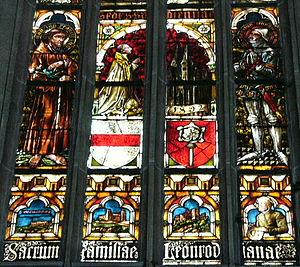
Franz Leopold von Leonrod, né le 26 août 1827 à Ansbach et mort le 5 septembre 1905 à Eichstätt, fut évêque d'Eichstätt de 1867 à 1905.